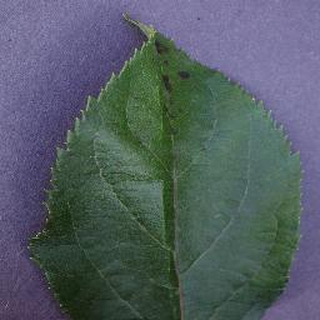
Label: apple_apple_scab